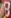
Number: 8